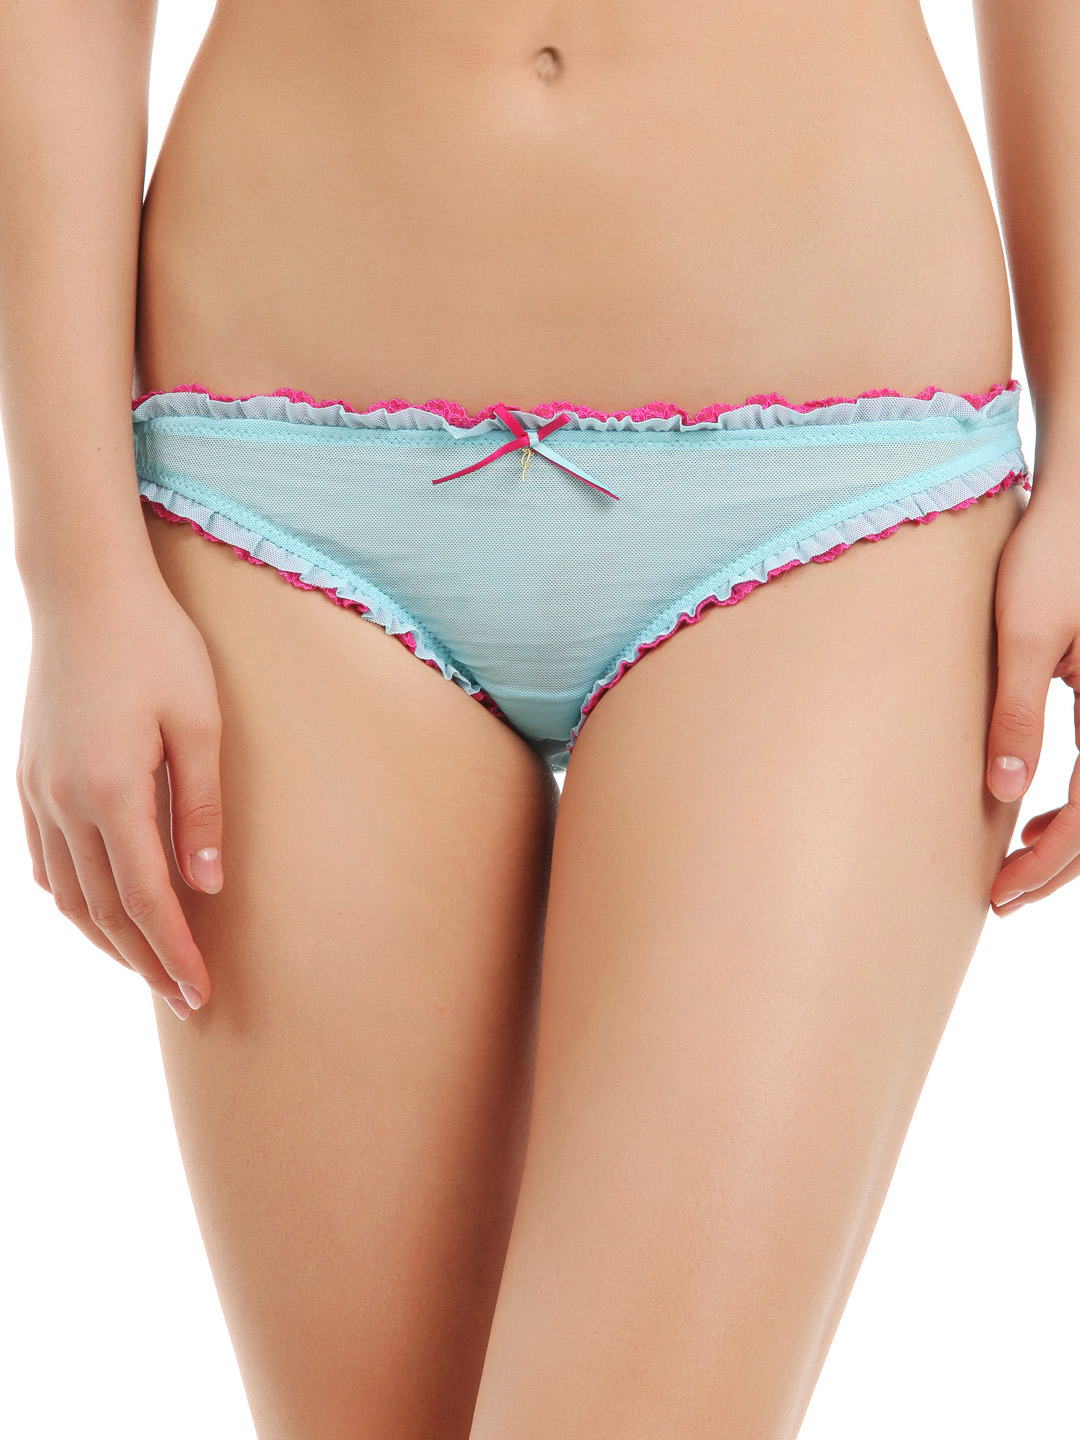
Avirate Blue Brief
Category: Apparel / Innerwear / Briefs
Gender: Women
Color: Blue
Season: Summer 2014
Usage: Casual